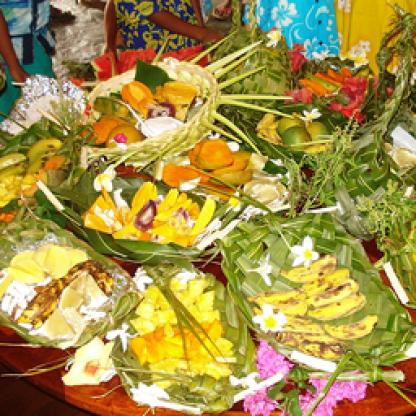
Scene: Indoor